Nilu Phule

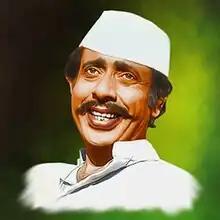
Phule in early films

Nilu Phule (Marathi pronunciation: ]; 4 April 1930 – 13 July 2009) was an Indian actor known for his roles in Marathi movies and Marathi theatre. Nilu Phule acted in around 250 Marathi and Hindi movies during his film career. He was most prominently seen playing the roles of notorious villains in the movies. He is recipient of numerous accolades including Filmfare Award for Best Actor – Marathi, Maharashtra State Film Awards, Sangeet Natak Akademi Award and Zee Chitra Gaurav Lifetime Achievement Award.